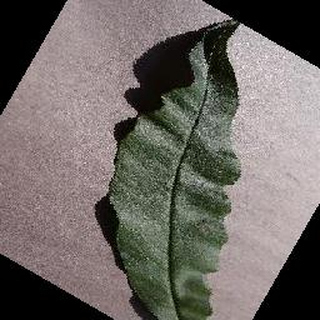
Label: healthy_peach